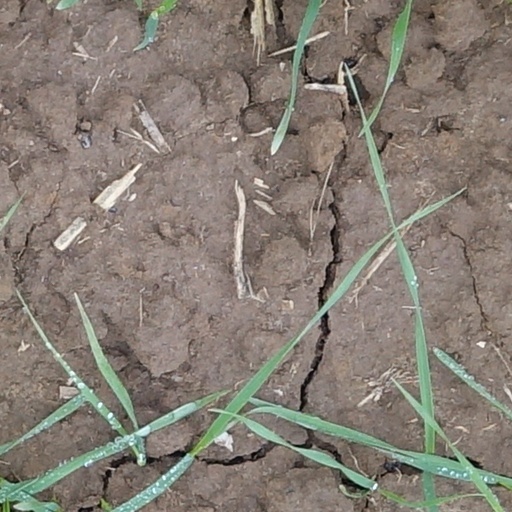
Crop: wheat